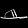
Label: Sandal